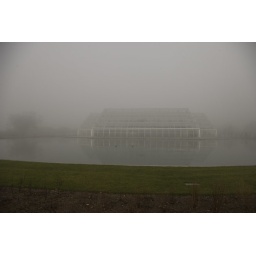
Wisley glass house in the mist